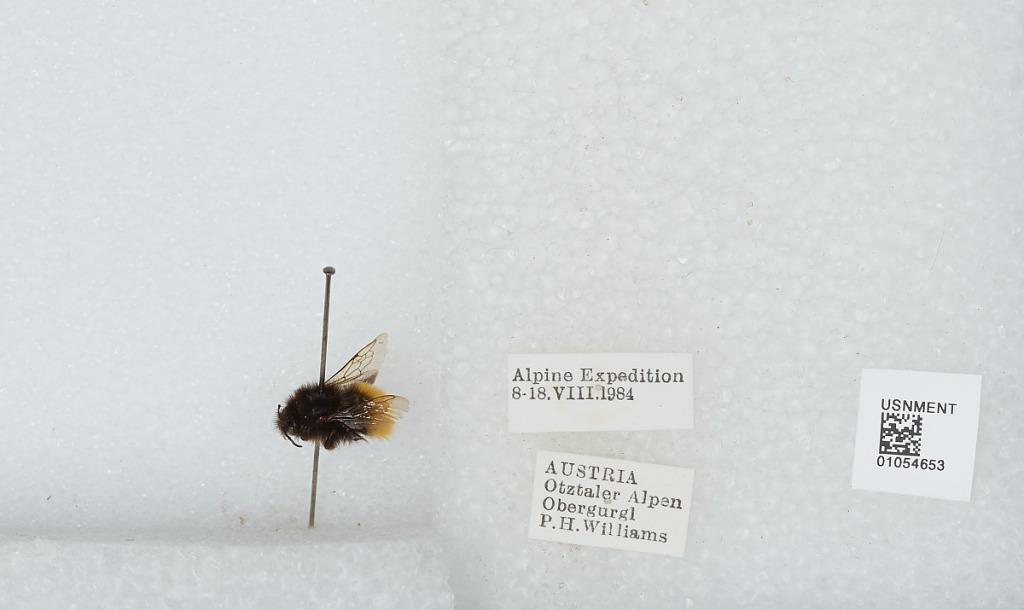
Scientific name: Bombus sp.
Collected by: P. Williams
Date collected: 1984-8-8
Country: Austria
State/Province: Tyrol
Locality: Otztaler Alpen Obergurgl
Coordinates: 46.7749, 10.9264